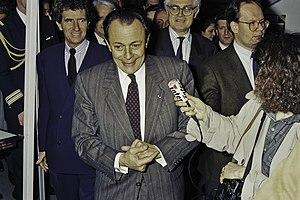
Michel Rocard, né le 23 août 1930 à Courbevoie et mort le 2 juillet 2016 à Paris, est un haut fonctionnaire et homme d'État français.